Independent Baptist

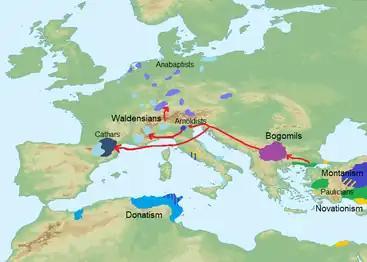
Baptist successionism as laid out by James Milton Carroll. Other sects are sometimes included in the theory

Some proponents of Baptist successionism take this further by embracing Landmarkism or "Baptist bride theology", the view that only Baptist churches constitute the body or bride of Christ and that only Baptists will be raptured and partake in the marriage supper of the Lamb. They also claim that the Baptist Church began with John the Baptist or Jesus himself. However, this perspective is not universally accepted within the Independent Baptist movement and has been criticized for denying the universal body of Christ comprising all true believers.